History of the Kingdom of Dahomey

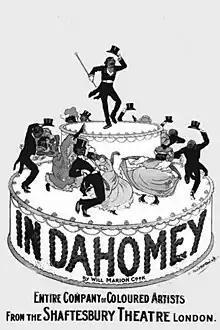
The poster announcing the London premiere of "In Dahomey" at the Shafesbury Theatre, 1903.

In 1818, King Ghezo (reign 1818–1858) came to the throne by forcibly replacing his older brother Adandozan. Crucial in Ghezo's rise to power was the financial and military assistance of Francisco Félix de Sousa, a prominent Brazilian slave trader located in Whydah. As a result, Ghezo named de Sousa the "chacha" or viceroy of trade in Whydah providing him with significantly more power and money (the title "chacha" remains an important honorary position in Whydah to this day). In 1823, Ghezo led armies against Oyo and was this time able to end the tributary status of Dahomey and permanently weaken Oyo.